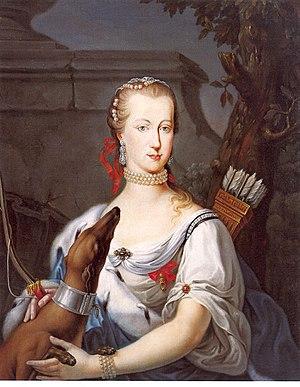
Marie-Amélie de Habsbourg-Lorraine, archiduchesse d'Autriche et princesse de Bohême et de Hongrie, est l'épouse de Ferdinand Iᵉʳ, duc de Parme et de Plaisance et Guastalla.